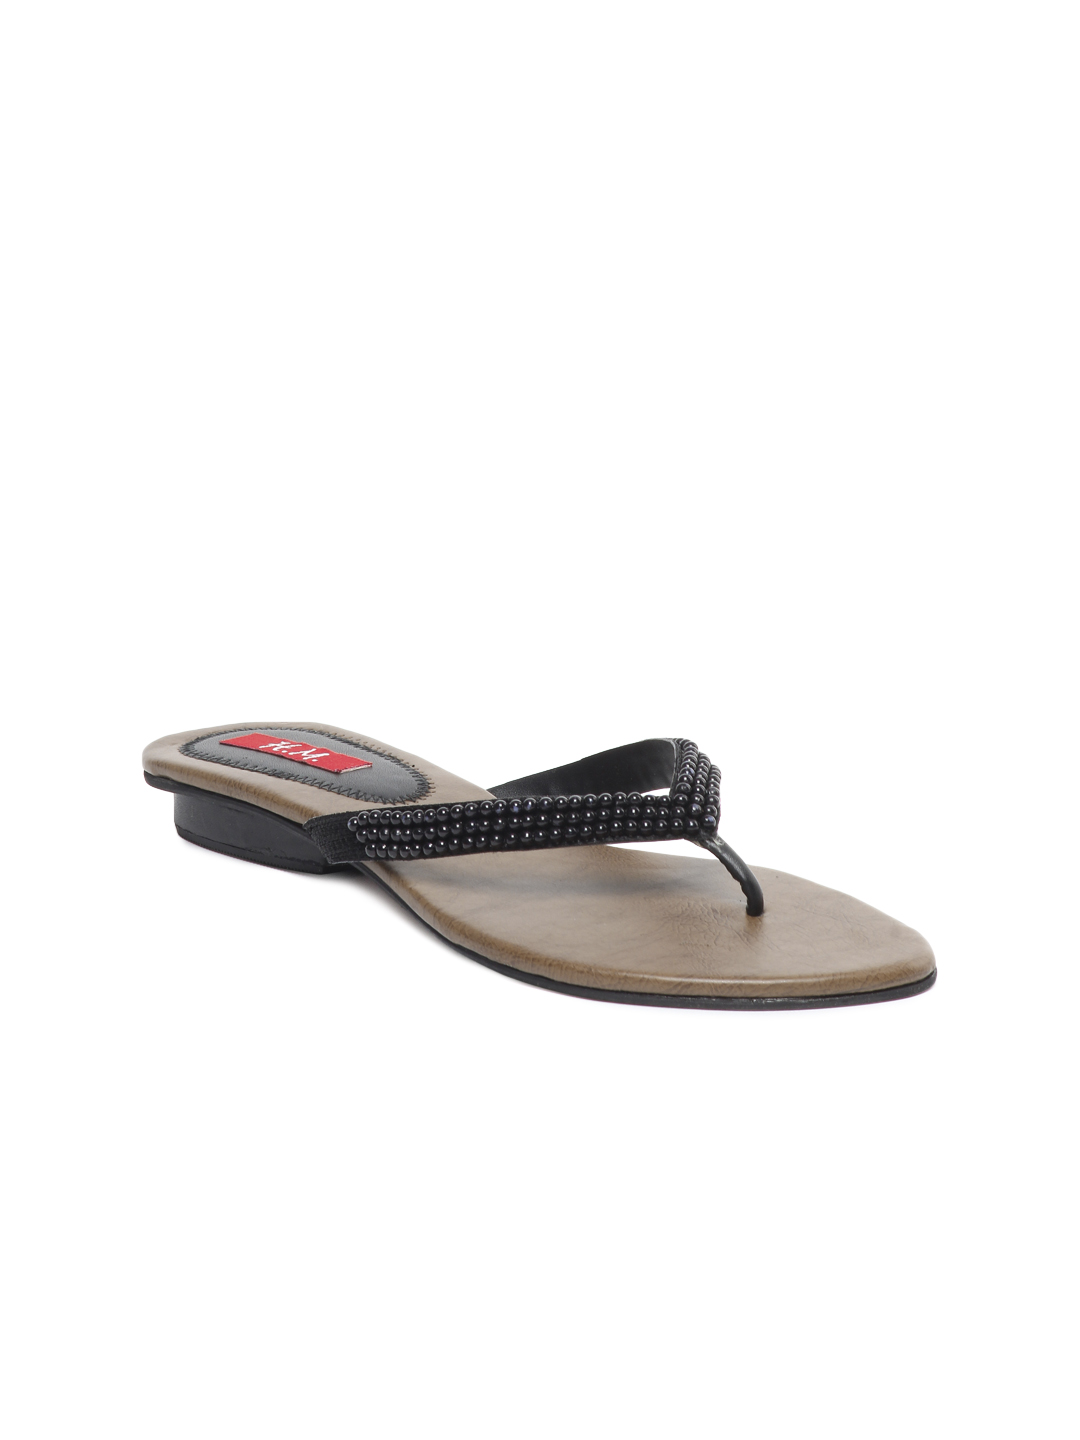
HM Women Black Flats
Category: Footwear / Shoes / Heels
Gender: Women
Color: Black
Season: Winter 2012
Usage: Casual